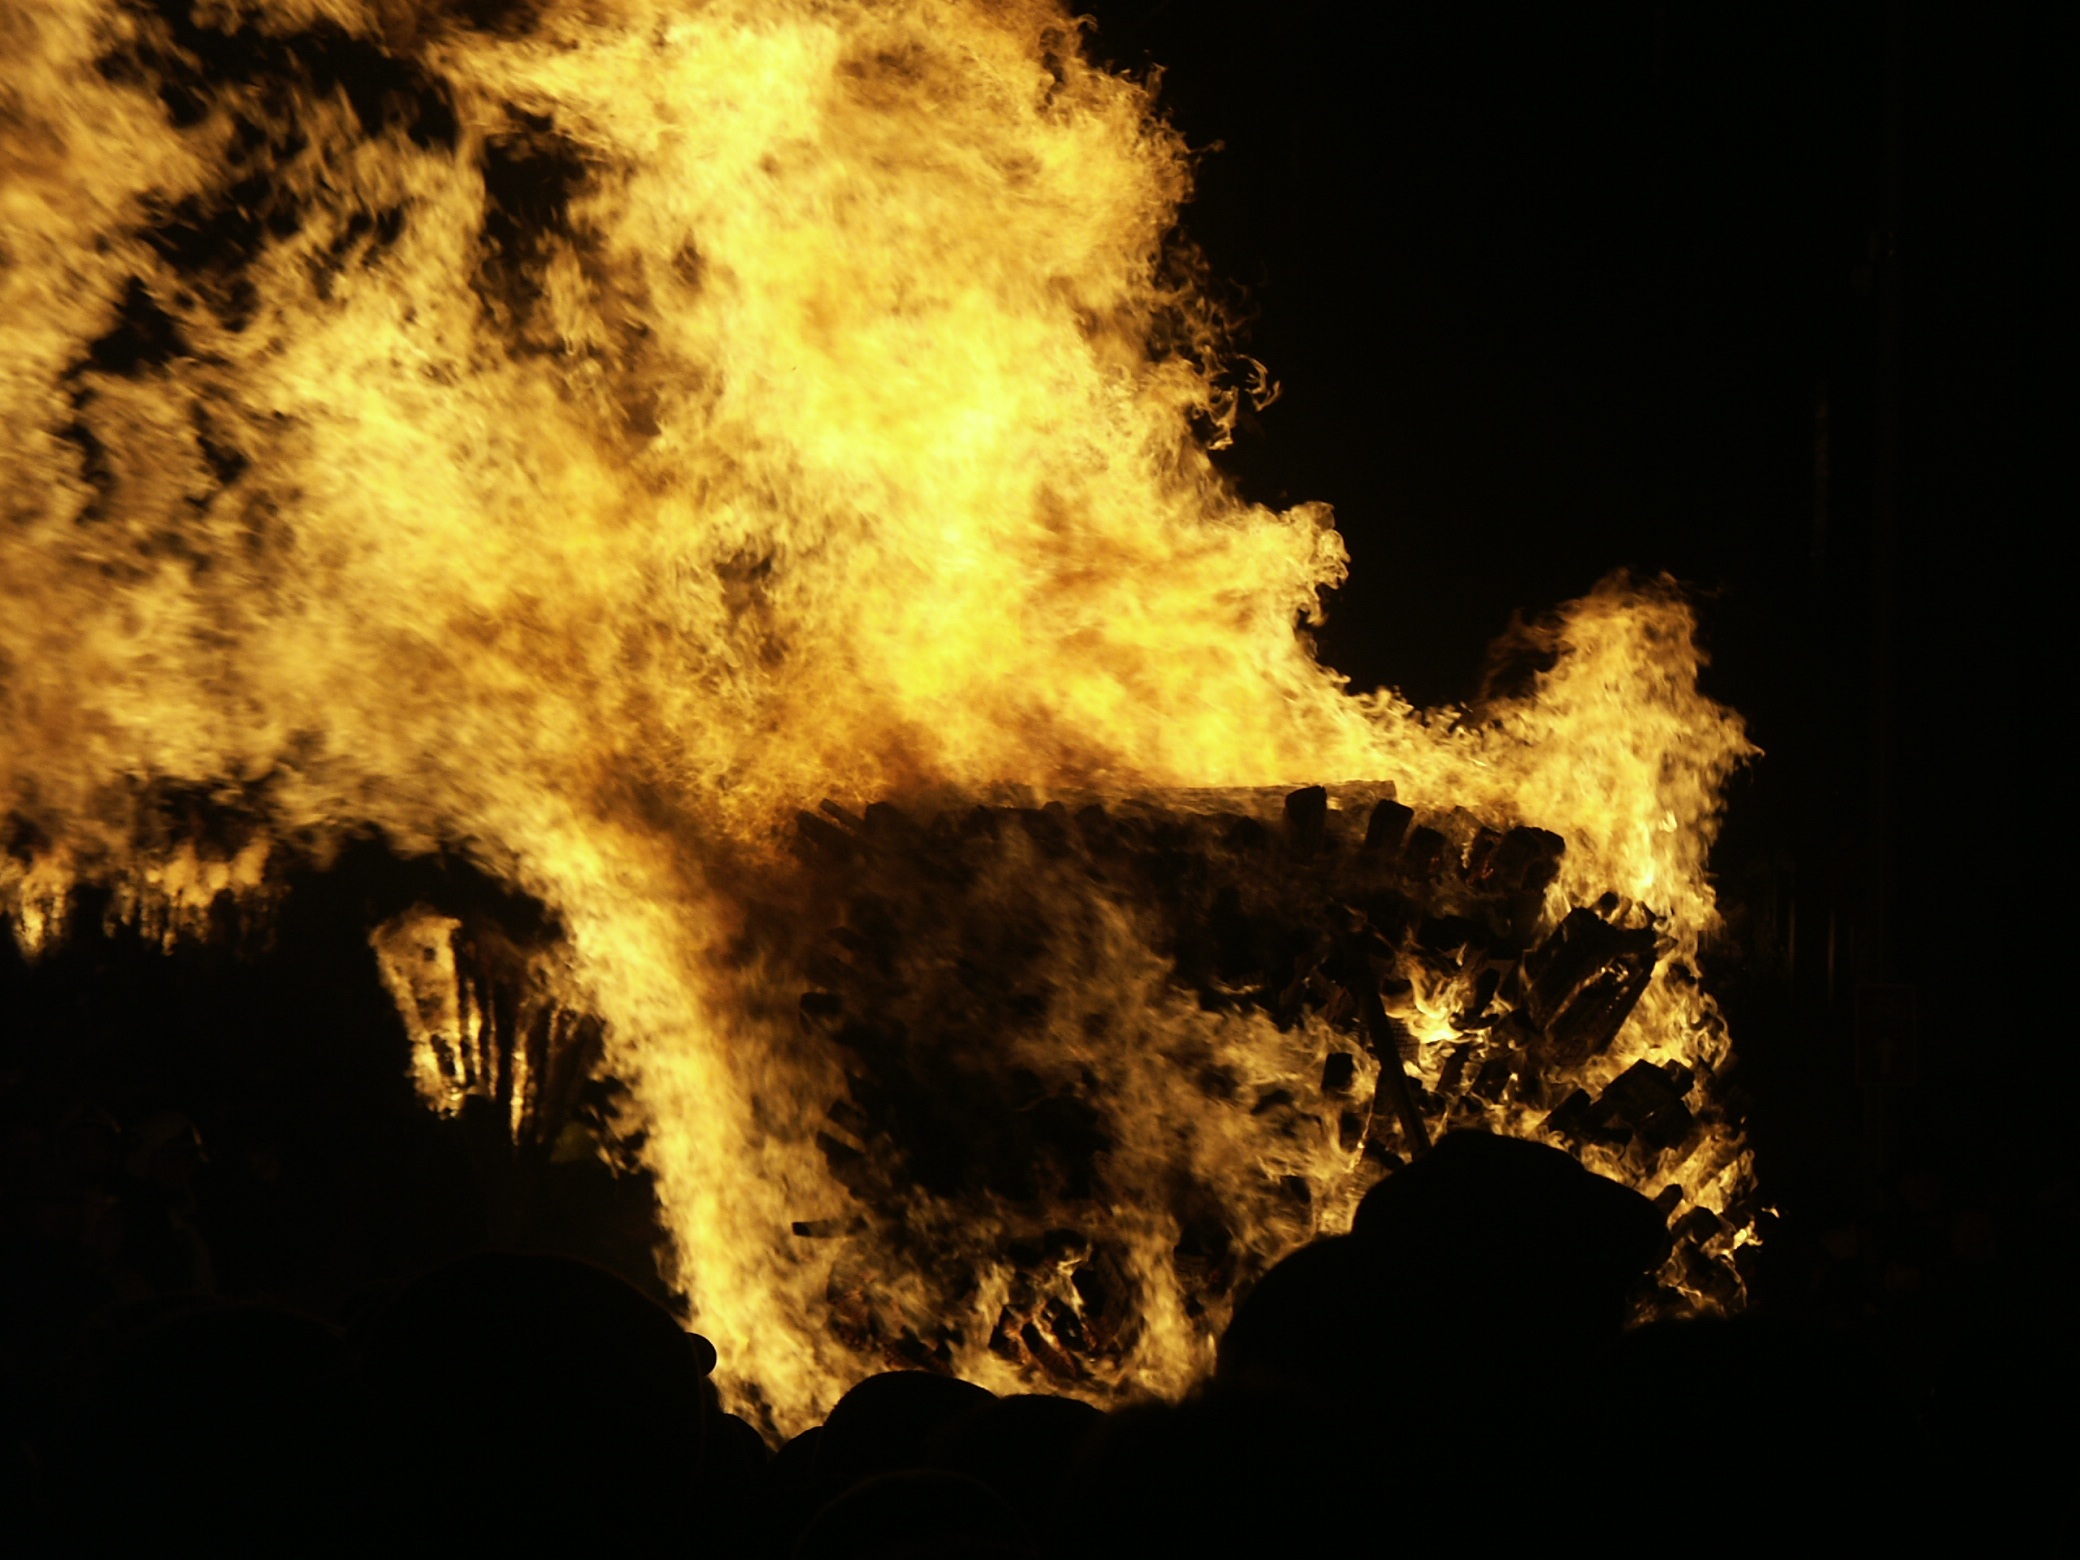
cloud, night, atmosphere, flame, fire, darkness, bonfire, wood fire, funeral pyre, geological phenomenon, liestal, cheinbaese, purgatory